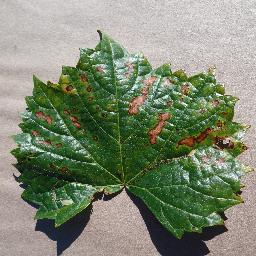
Label: Grape___Esca_(Black_Measles)